History of Turku

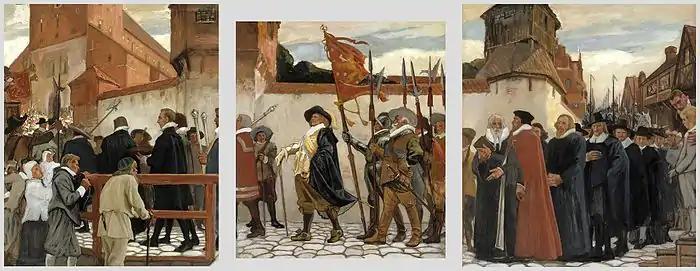
Inauguration of the Turku Academy in 1640, Albert Edelfelt (1902)

Duke John, the offspring of Gustav Vasa, was assigned the position of the Grand Duke of Finland. He governed Finland from Turku Castle and introduced the advances of the Renaissance. After seven years, John was imprisoned by his half-brother, Eric XIV, and transferred to the Gripsholm Castle. The tables turned six years later when Eric XIV was imprisoned in Turku Castle and compelled to step down. Duke John ascended to the throne as King John III. Apart from this, the period of rule in Turku was peaceful.